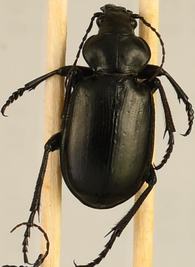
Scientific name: Calosoma affine
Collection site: Konza Prairie Agroecosystem NEON (KONA), plot KONA_007